Te Atatū Peninsula

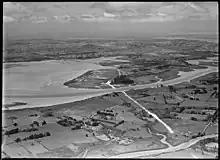
Aerial view of Te Atatū in 1951, prior to the construction of the Northwestern Motorway

The Te Atatū Peninsula is approximately four kilometres in length and two kilometres in width, and is surrounded by the Waitematā Harbour. The peninsula is composed of Waitemata Sandstone, which formed on the ocean floor 20 million years ago, overlayed with alluvial soil from ancient waterways. The peninsula is bound on the west by the Te Wai-o-Pareira / Henderson Creek and to the east by the Whau River, both of which are drowned valleys. During the Last Glacial Period approximately 17,000 years ago, sea levels were significantly lower, and the peninsula was a highland above the Waitematā river valley. The modern peninsula formed approximately 6,500 years ago, when sea levels rose and the Waitematā river valley drowned and became a harbour.